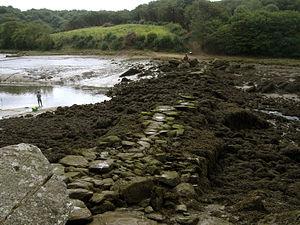
Plouguerneau, France, Pont Krac'h, ""pont du diable"""